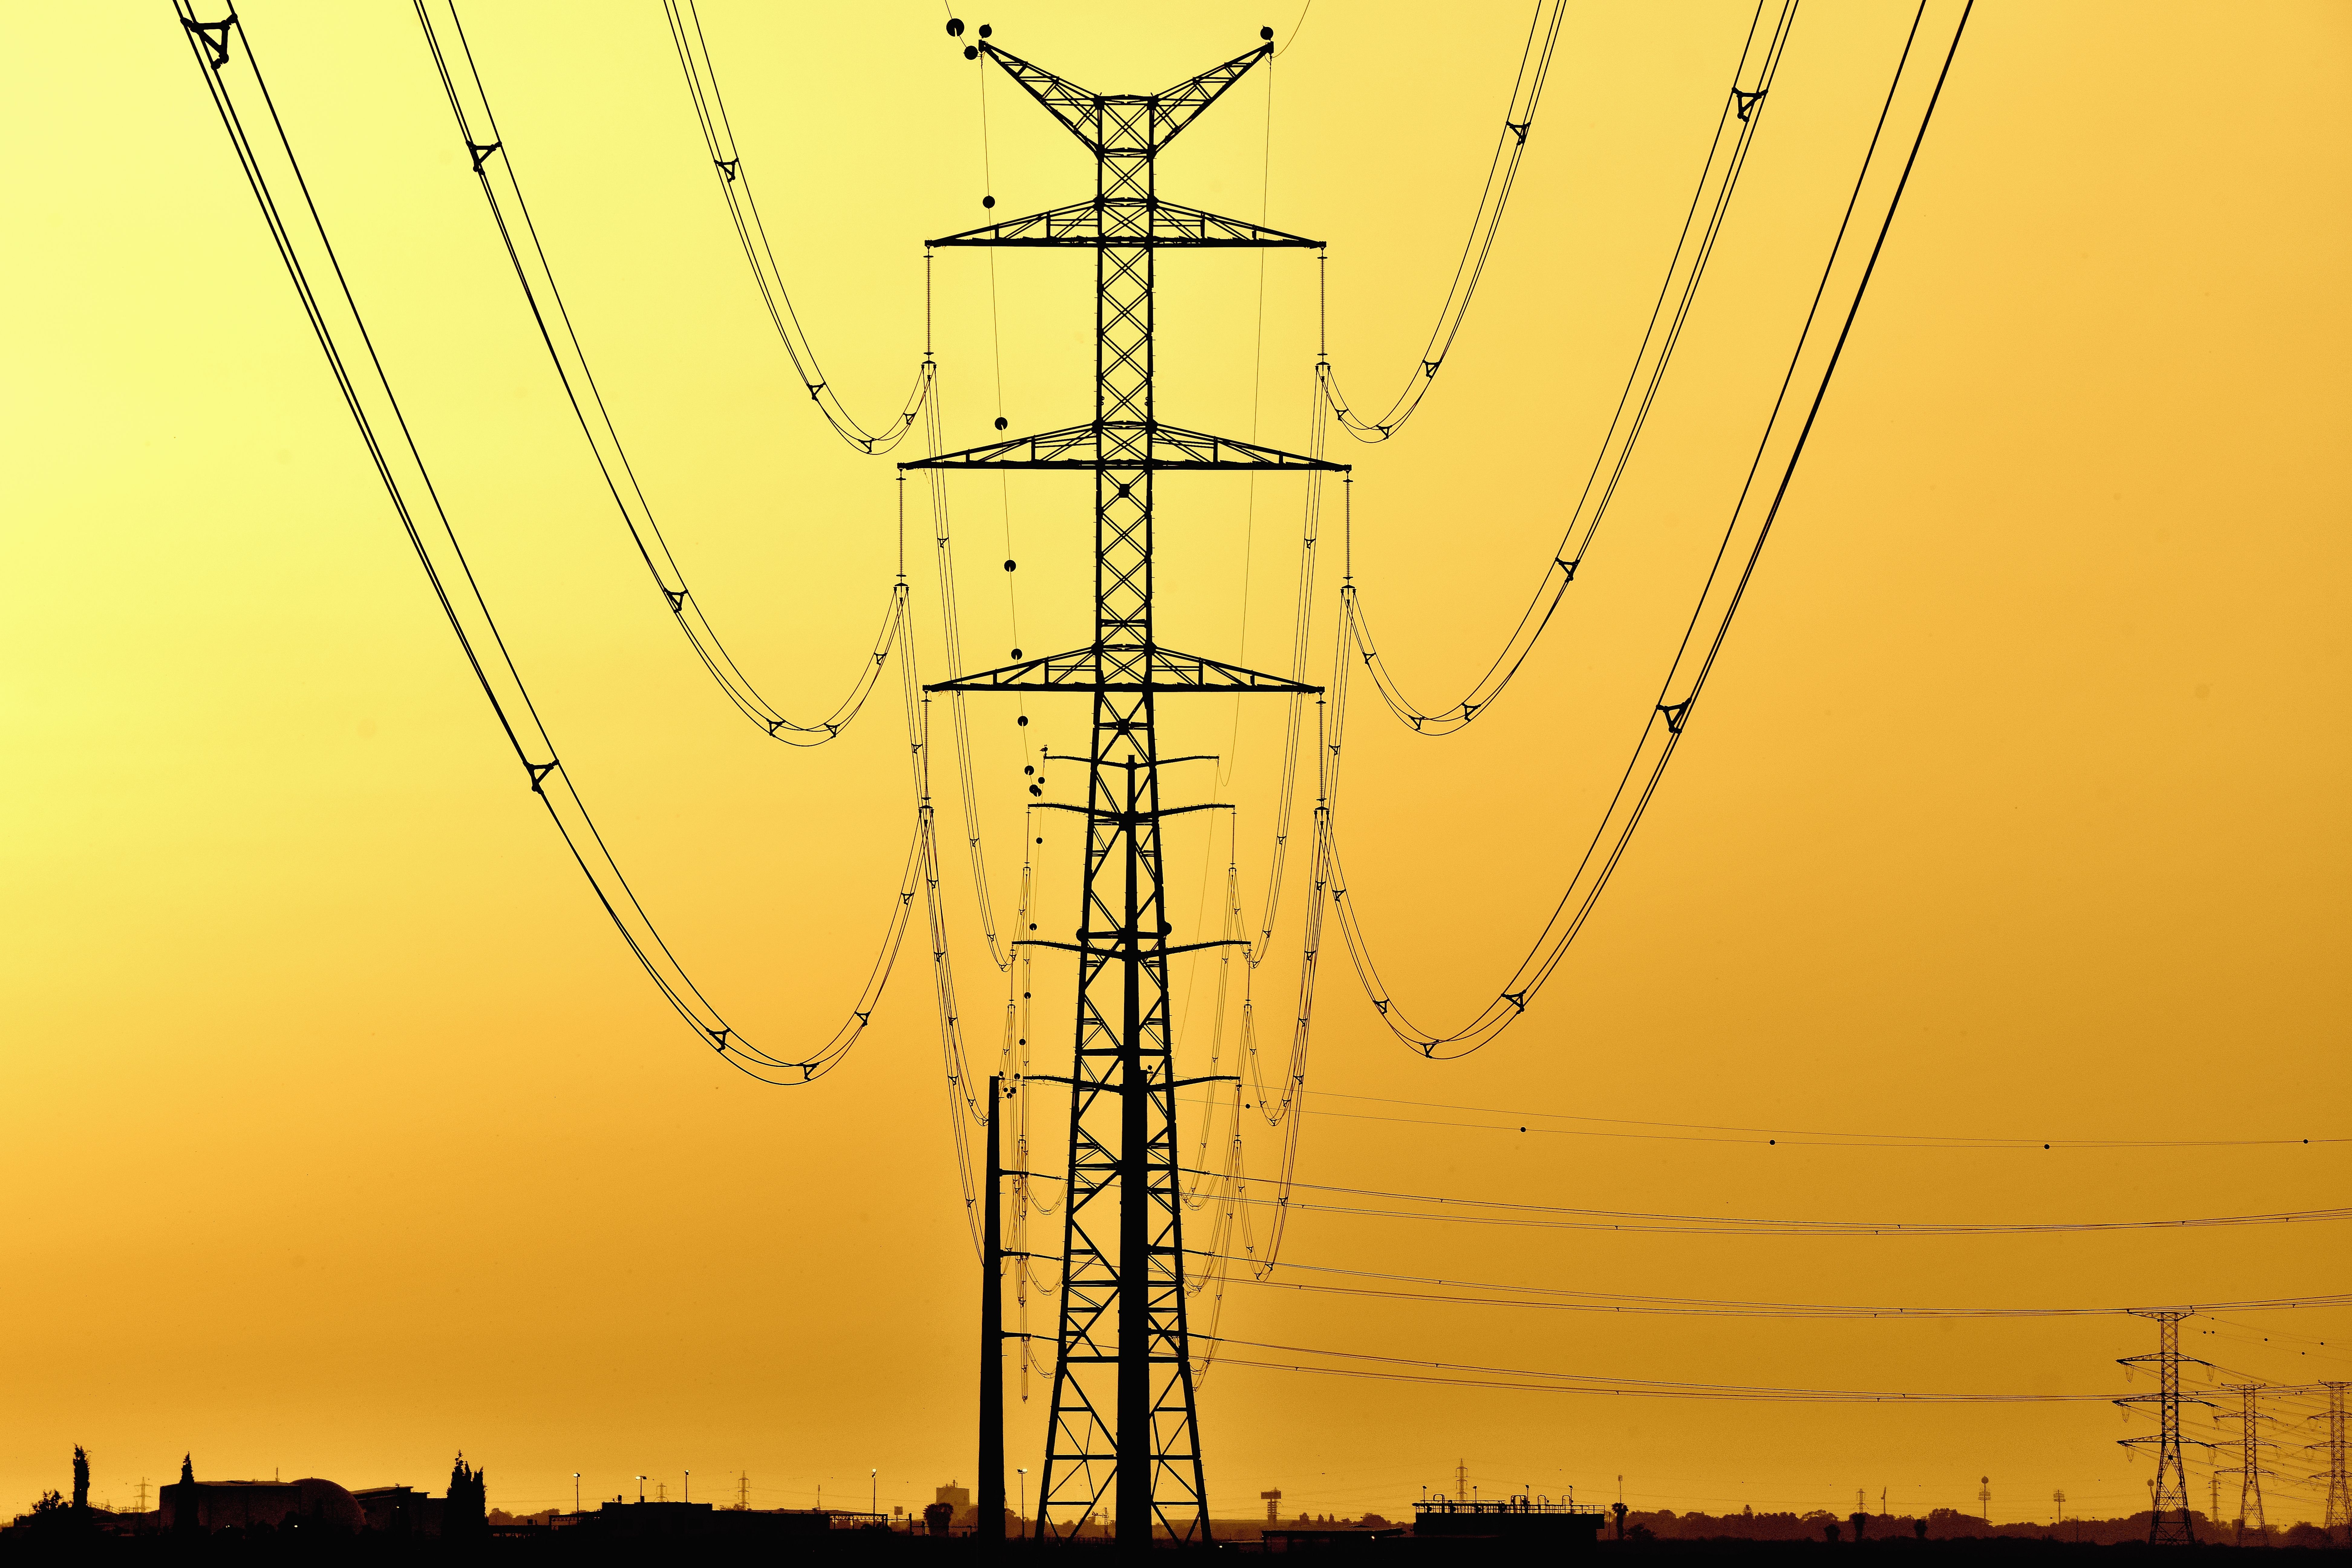
Power Lines
A towering electricity pylon with multiple cables stretches across the sky, silhouetted against a warm golden sunset.
Captured from a low-angle perspective, the towering transmission tower dominates the frame, emphasizing its scale and intricate structure. The atmosphere feels warm and industrial, with a golden-yellow color palette creating a dramatic contrast against the dark silhouette of the pylon and power lines. The distant landscape adds depth, enhancing the sense of vast infrastructure in the fading daylight.
Labels: Cable, Power Lines, Electric Transmission Tower, Person, Utility Pole, sky, land, Electric transmission towers
Camera: NIKON CORPORATION NIKON D850
Lens: 80-400mm f/4.5-5.6, AF-S Nikkor 80-400mm f/4.5-5.6G ED VR
Aperture: F11
Exposure: 1/320 sec
ISO: 100
Focal length: 165.0 mm